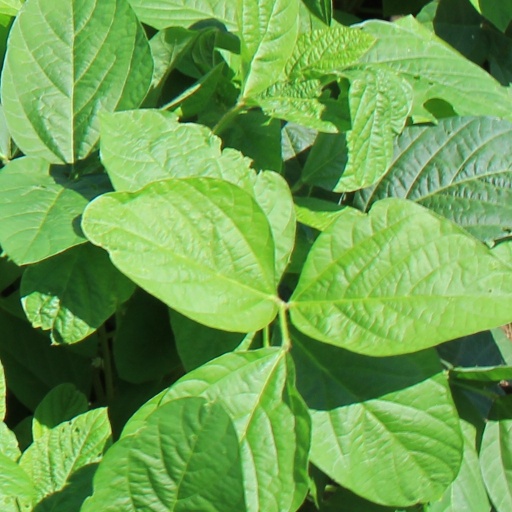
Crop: soybean